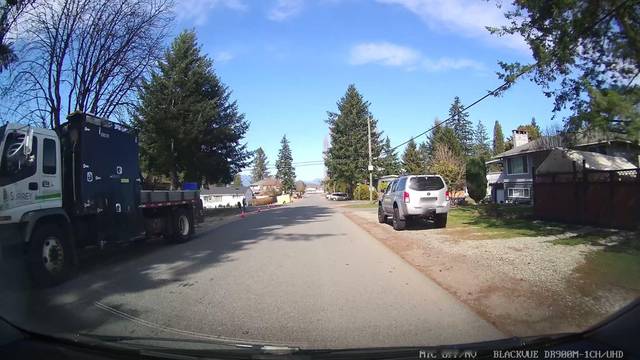
Region: Canada
Coordinates: 49.196, -122.862